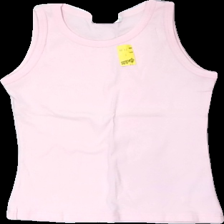
View: front
Type: Dress
Category: Children
Brand: Cubus
Colors: Pink, White, Blue, Multicolor
Material: 100% polyester
Pattern: Floral print
Cut: Regular
Size: 152
Season: Summer
Damage location: bottom right
Damage 2 location: top right
Price range: <50
Recommended usage: Reuse
Description: blommig klänning